Þorgerðr Hölgabrúðr and Irpa

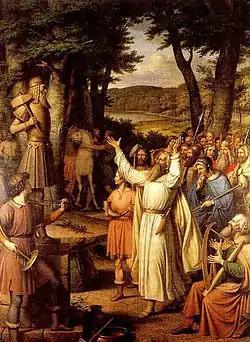
"Offering" by J. L. Lund, depicting a sacrifice to an image of Thor.

"That must not be," the Earl [Haakon] answered, "but thou shalt put thy trust where I have put all my trust, namely, in Thorgerd Shinebright," said he. "And we will go and see her now and seek luck for thee at her hands."